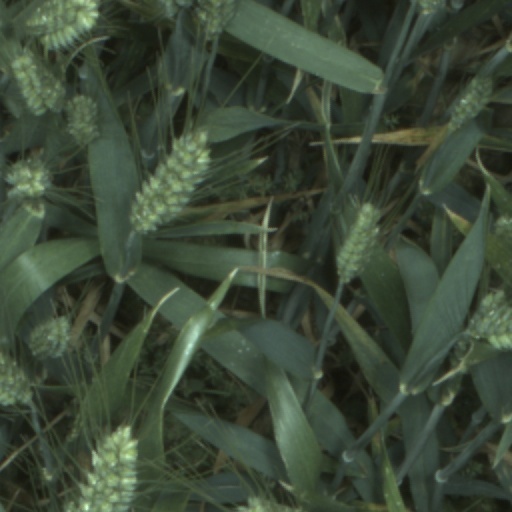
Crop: wheat